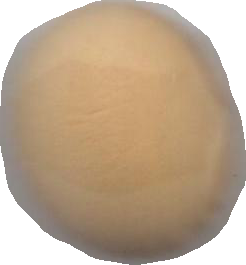
Variety: Dega